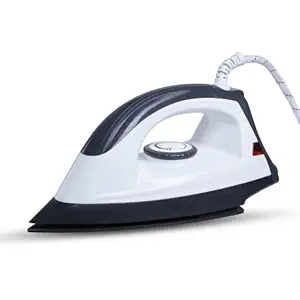
Croma 1100 W Dry Iron with Weilburger Dual Soleplate Coating (CRSHAH702SIR11
Category: Home&Kitchen
Price: 479 (list price: 1000)
Rating: 4.2 (1,559 ratings)
About this product: Powerful heating element|Non-stick coated soleplate for smooth gliding & scratch protection|Convenient 360degree swivel cord|In-built thermal fuse for overheat protection|Adjustable thermostat setting suitable for different fabric|Cool touch body with comfortable grip|Even heat distribution over its soleplate|Warranty : 2 years warranty from the date of purchase